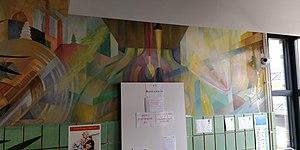
FresqueSeeliger
L'institut Chirurgical Jules Seeliger est une clinique construite par Joseph Moutschen entre 1938 et 1948. Elle est située au numéro 62 de la rue Jonfosse à Liège.